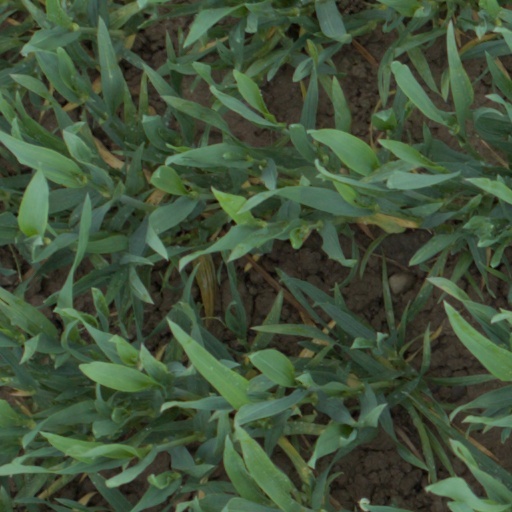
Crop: wheat